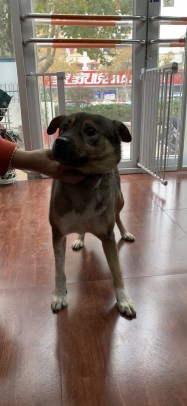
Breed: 3336-n000121-chinese_rural_dog